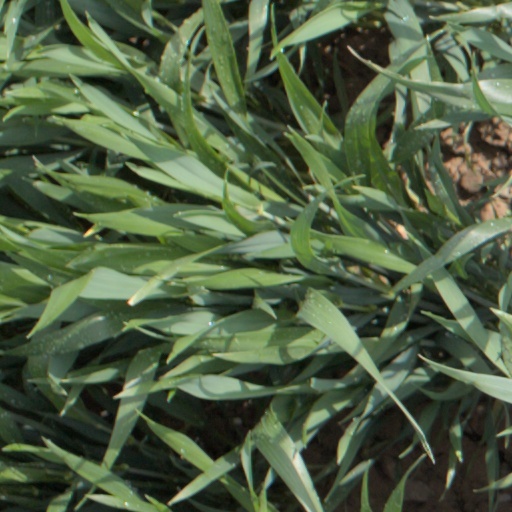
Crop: wheat